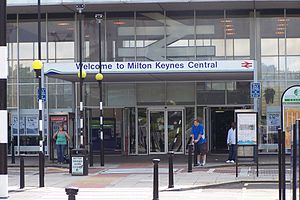
Milton Keynes / Kommunikation / Tog
Milton Keynes Central
Milton Keynes er en by i Buckinghamshire, England, omkring 80 km nord for London. Den er en af de nye byer, som blev grundlagt i 1960'erne for at danne grundlag for ekspansion i Sydøstengland. Den kaldes ofte for New City eller MK. Byen havde 177.500 indbyggere i 2001 og er i stærk vækst. I 1997 blev den løsrevet fra Buckinghamshire i politisk sammenhæng og blev centrum i en enhedlig myndighed, som også hedder Milton Keynes. Lokalt er der et ønske om, at byen skal få status som city, men befolkningstallet må antagelig vokse noget mere, før dette bliver aktuelt.